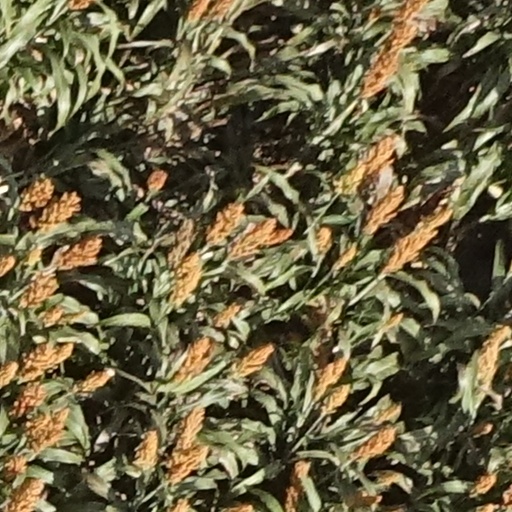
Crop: sorghum